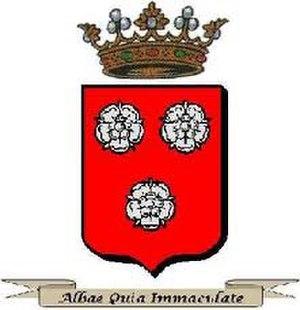
Armoiries de la famille de Saboulin Bollena